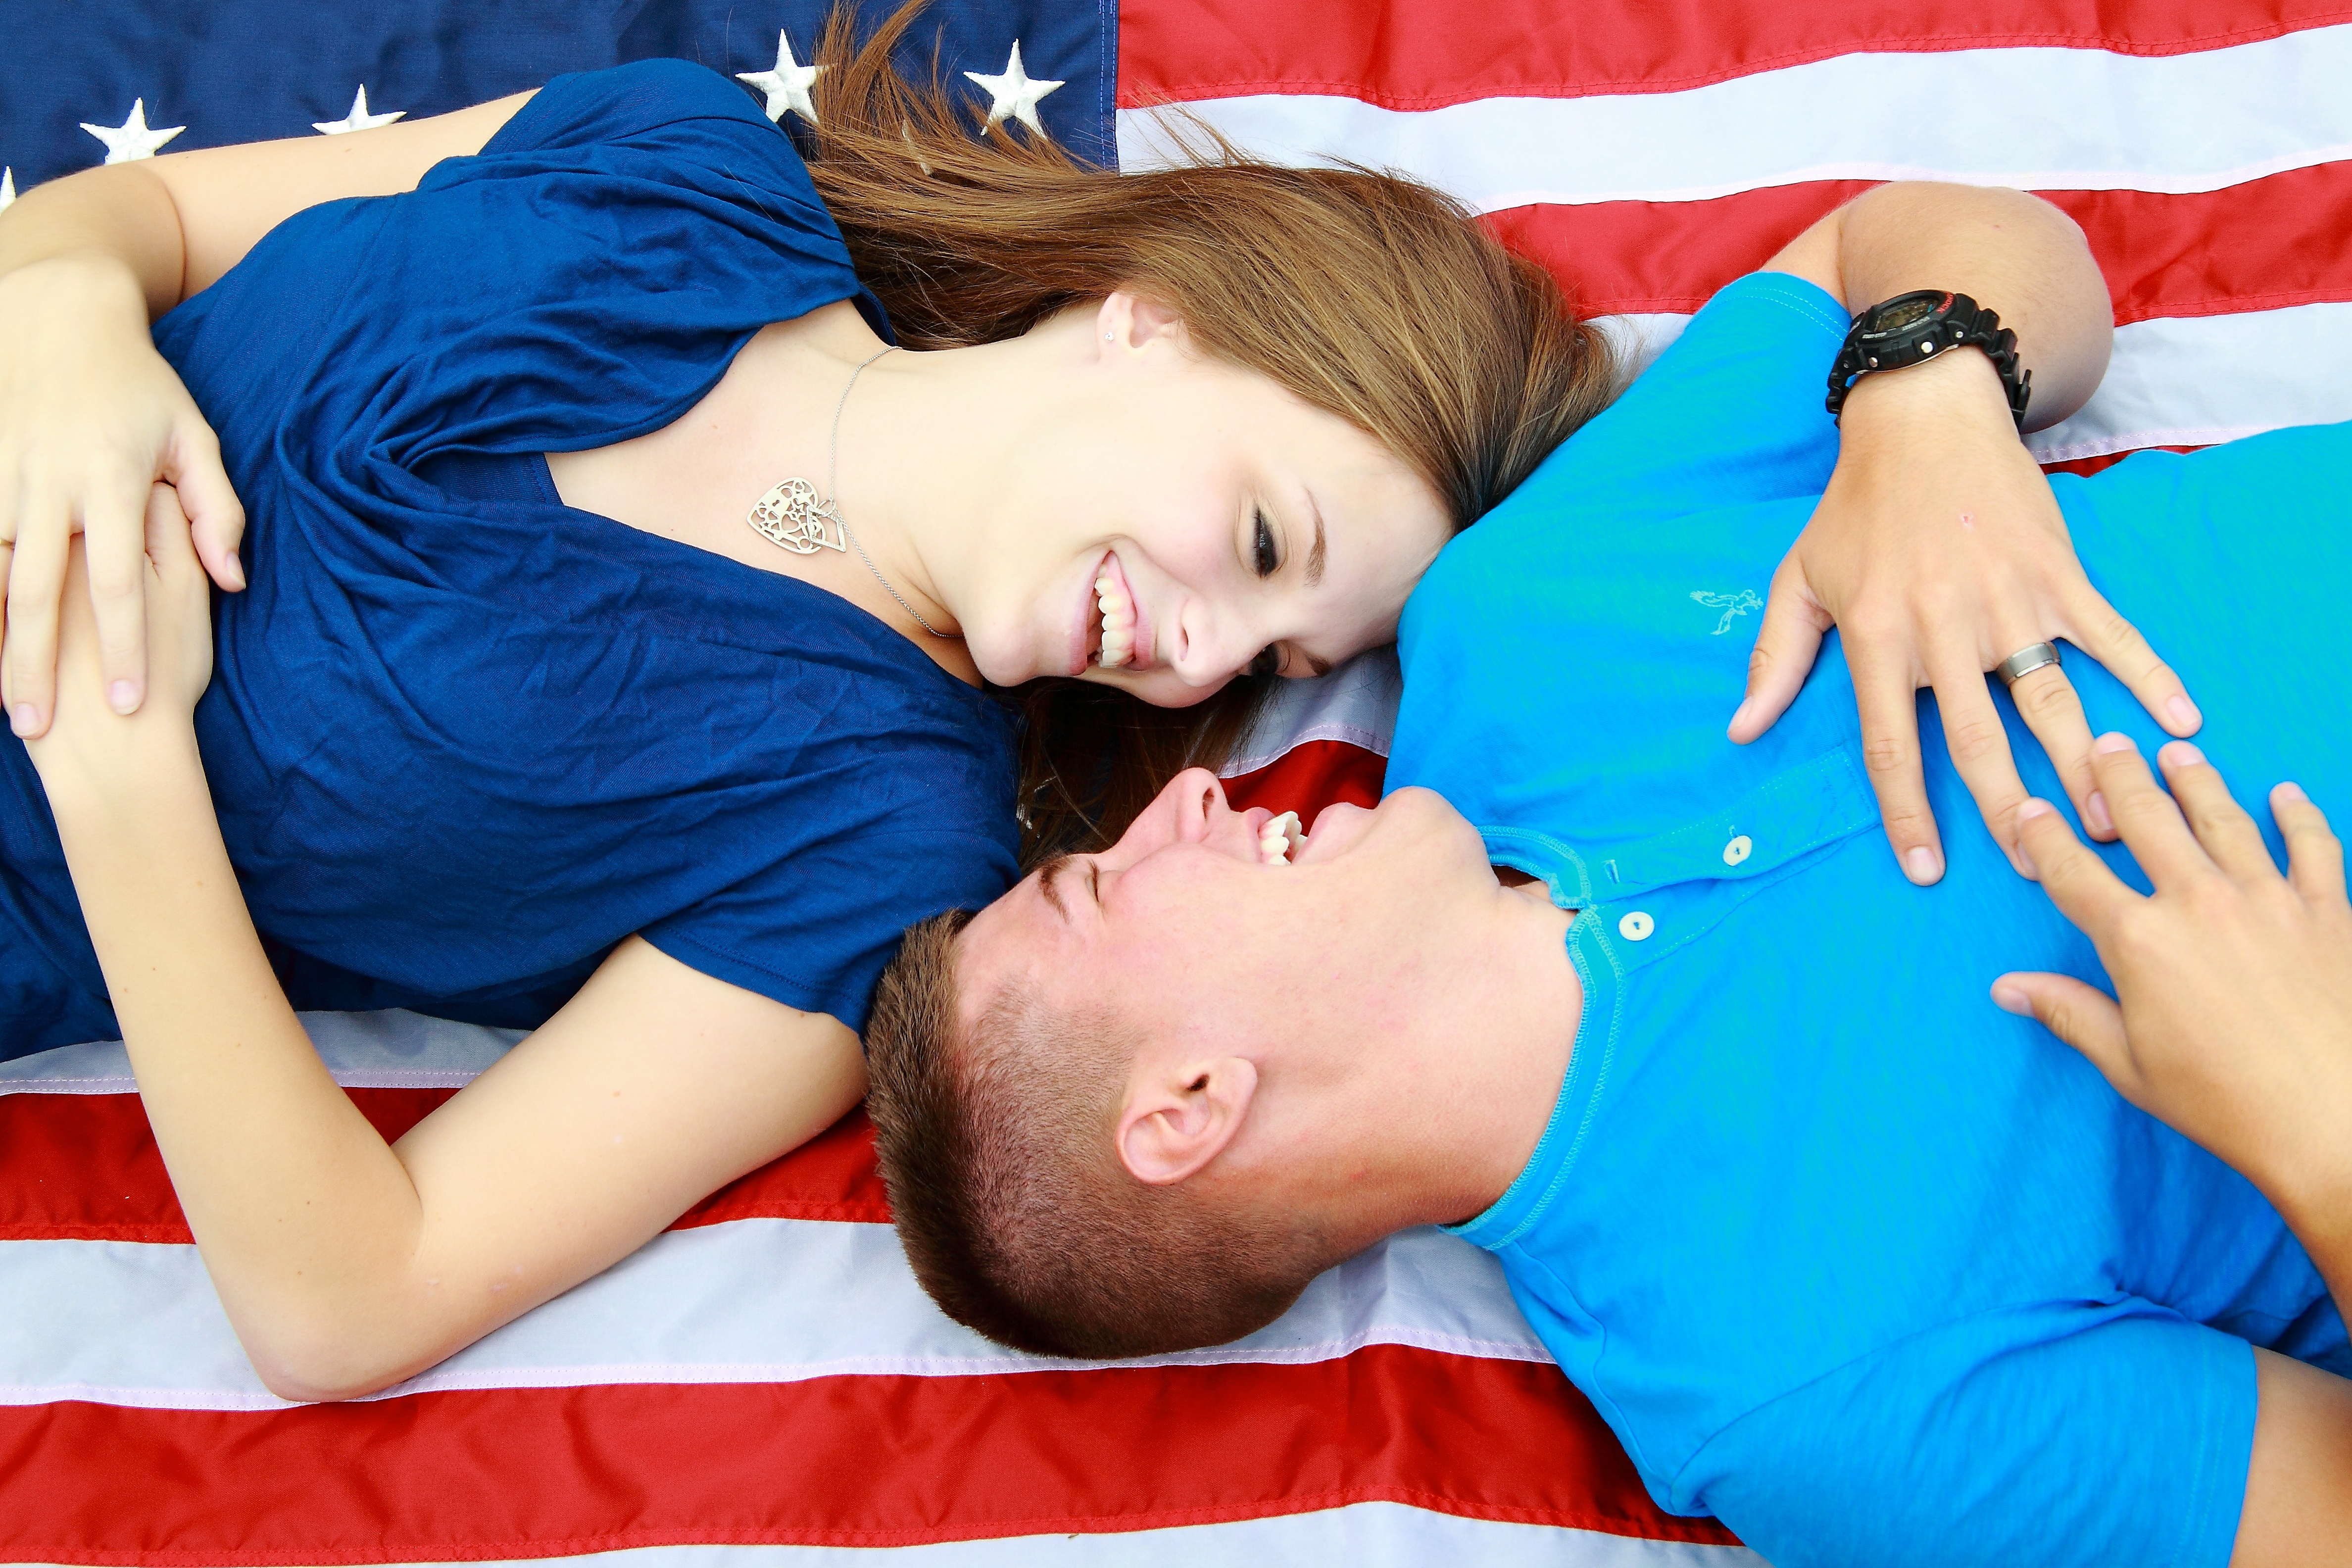
hand, person, people, military, leg, romance, romantic, child, relationship, infant, couples, veteran, interaction, people talking, happy couples